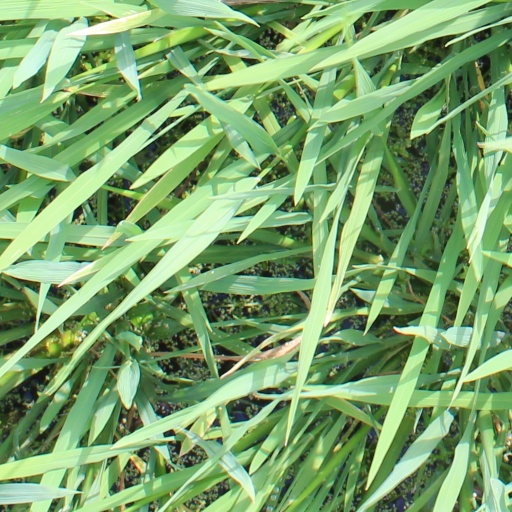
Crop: rice